James Watson (printer)

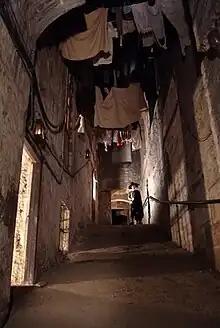
Mary King's Close where Watson had his first printworks

He was born in Aberdeen around 1664 and educated at Aberdeen High School and Aberdeen University.